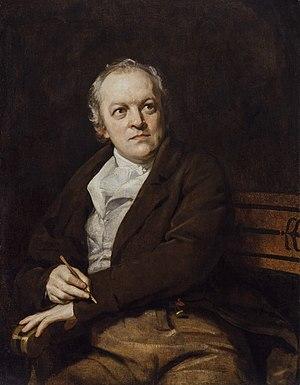
La poésie philosophique ou la poésie de la pensée est un genre littéraire combinant poésie et philosophie. Les poèmes à contenu philosophique réconcilient deux types de productions littéraires souvent opposés sous l'angle de la rationalité. La poésie d'une part, produit fréquemment un discours irrationnel proche du mythe : elle vise surtout l'esthétique. Le terme « poésie » et ses dérivés viennent également du grec ancien ποίησις, dérivé de ποιεῖν qui signifie « faire, créer » : le poète est donc un créateur, un inventeur de formes expressives. La philosophie d'autre part, produit un discours rationnel par l'intermédiaire du logos. Le mot philosophie désigne une activité et une discipline existant depuis l'Antiquité. Différents buts peuvent lui être attribués, de la recherche de la vérité, et de la méditation sur le bien et le beau, à celle du sens de la vie, et du bonheur, mais elle consiste plus largement dans l'exercice systématique de la pensée et de la réflexion. Ancrée dès ses origines dans le dialogue et le débat d'idées, la philosophie peut également se concevoir comme une activité d'analyse, de définition, de création ou de méditation sur des concepts.